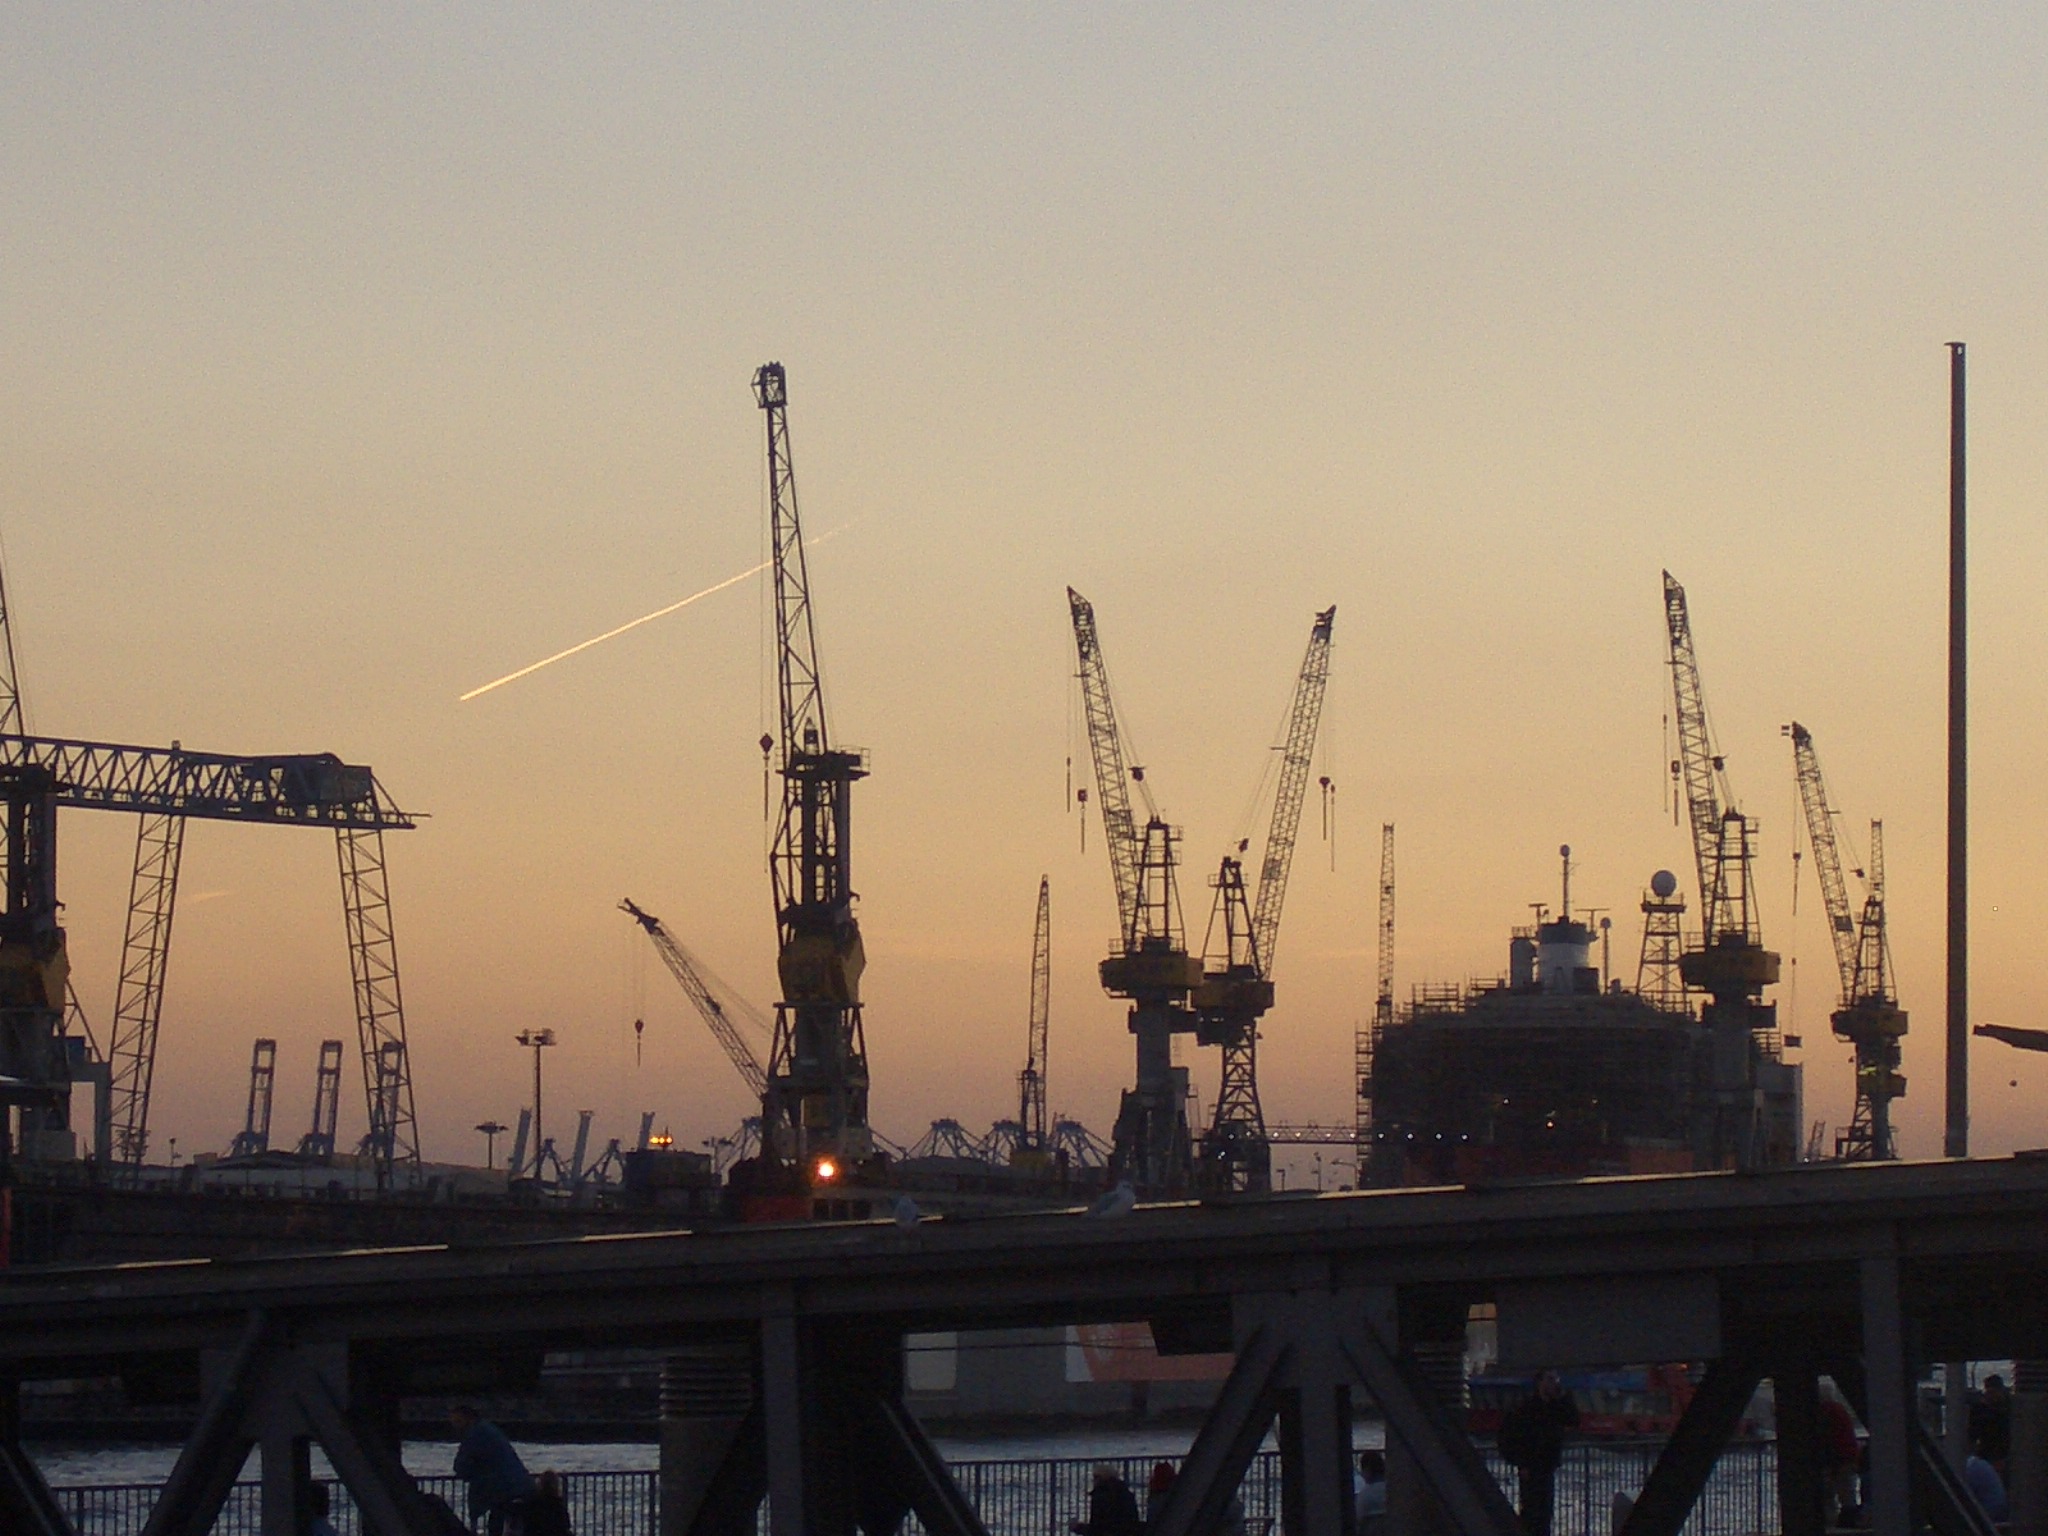
sunset, skyline, city, dusk, transport, evening, vehicle, industry, port, germany, hamburg, harbour cranes, construction equipment, oil field